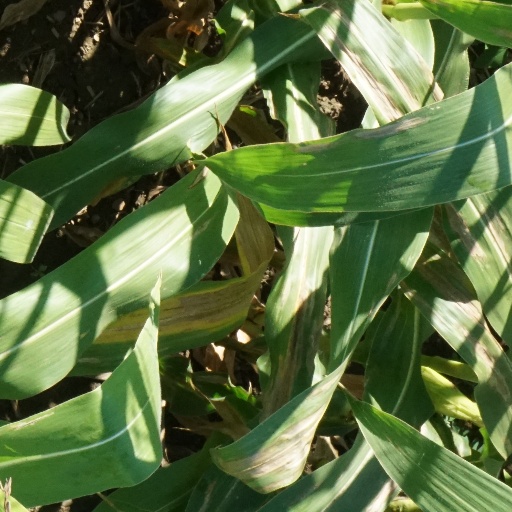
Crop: maize; corn